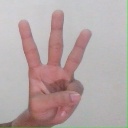
अक्षर: व